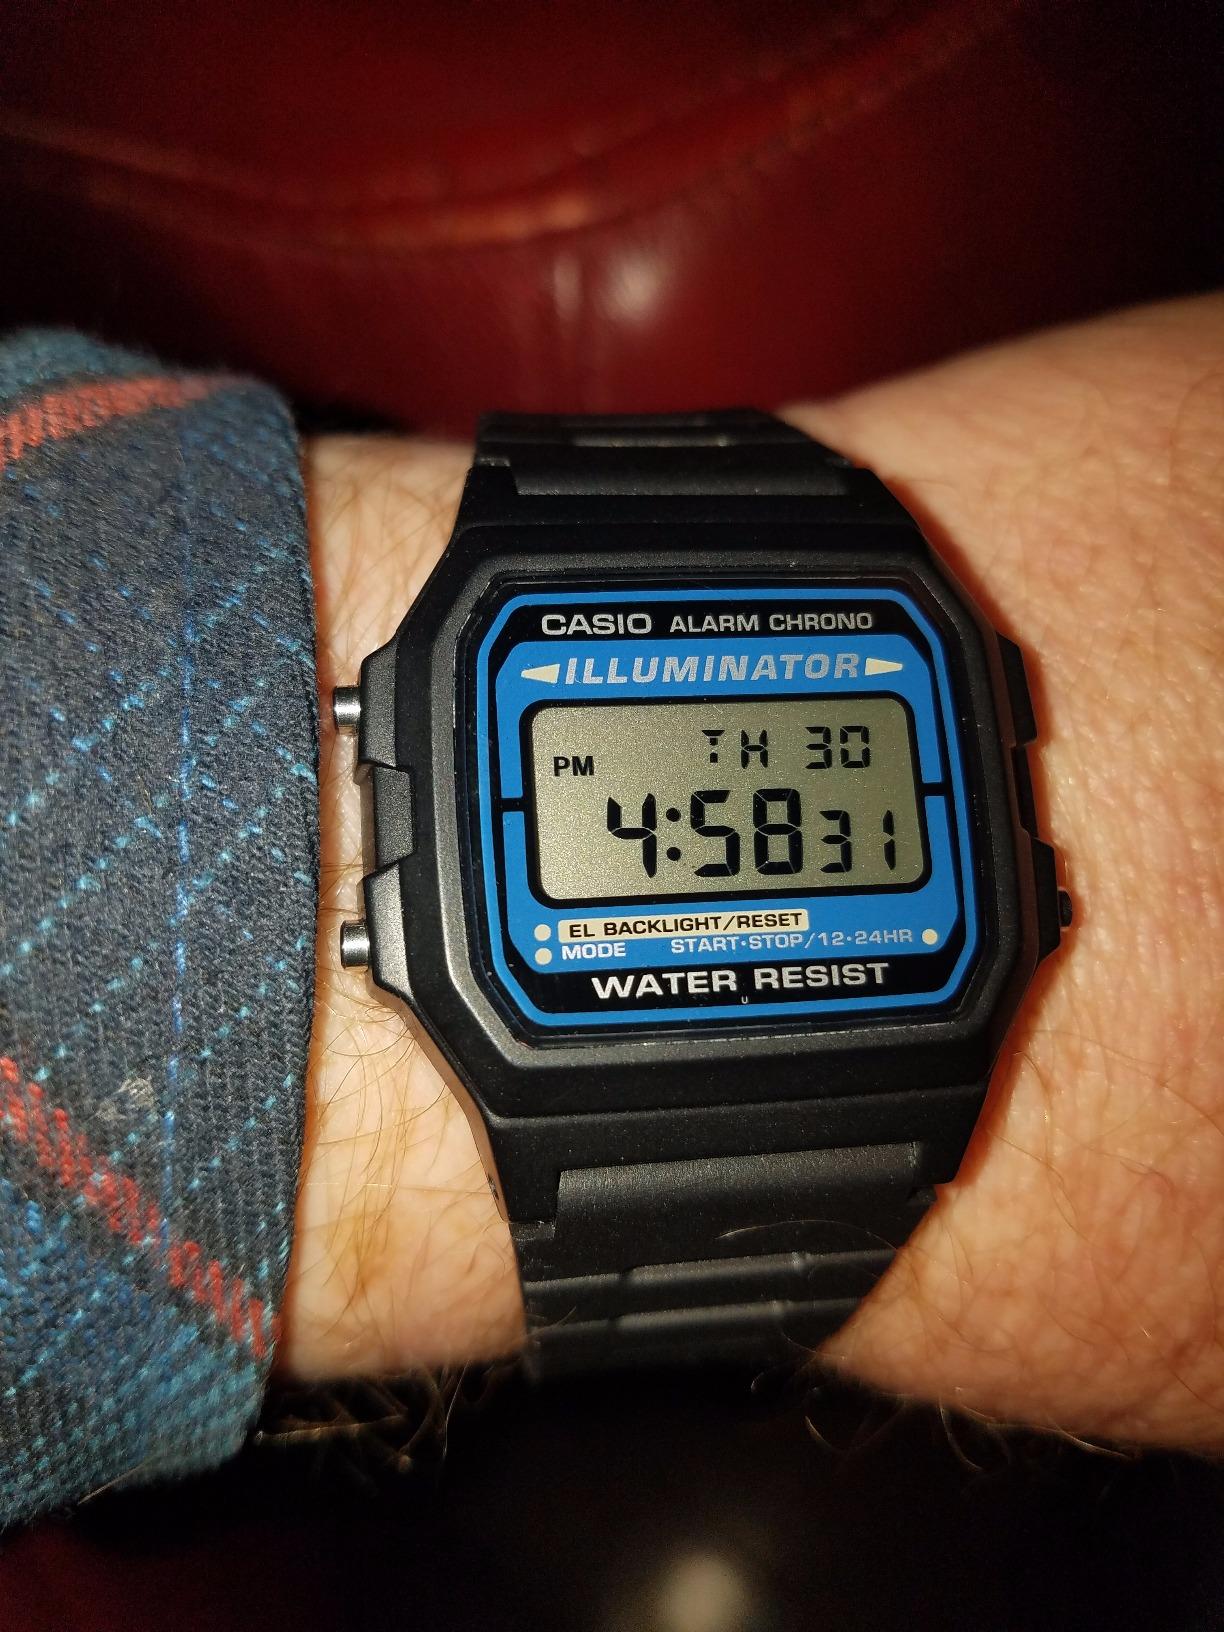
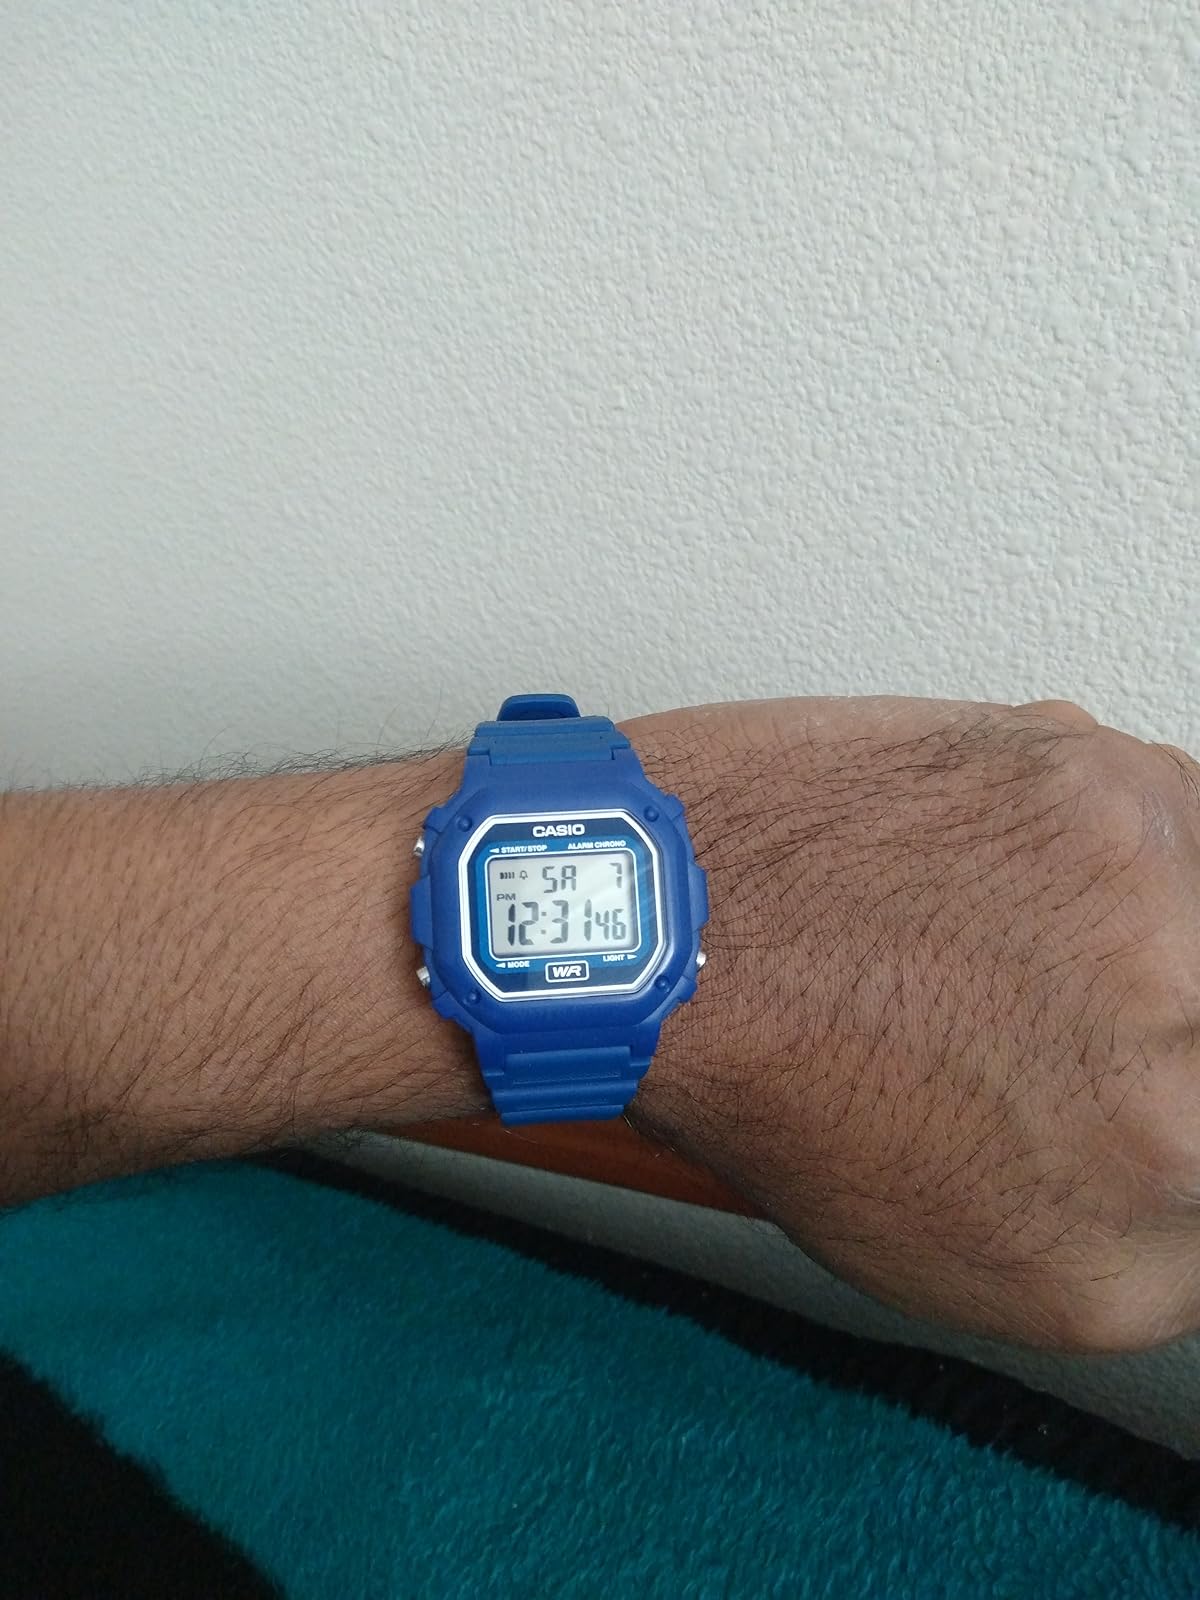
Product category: accessories_watch
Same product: no